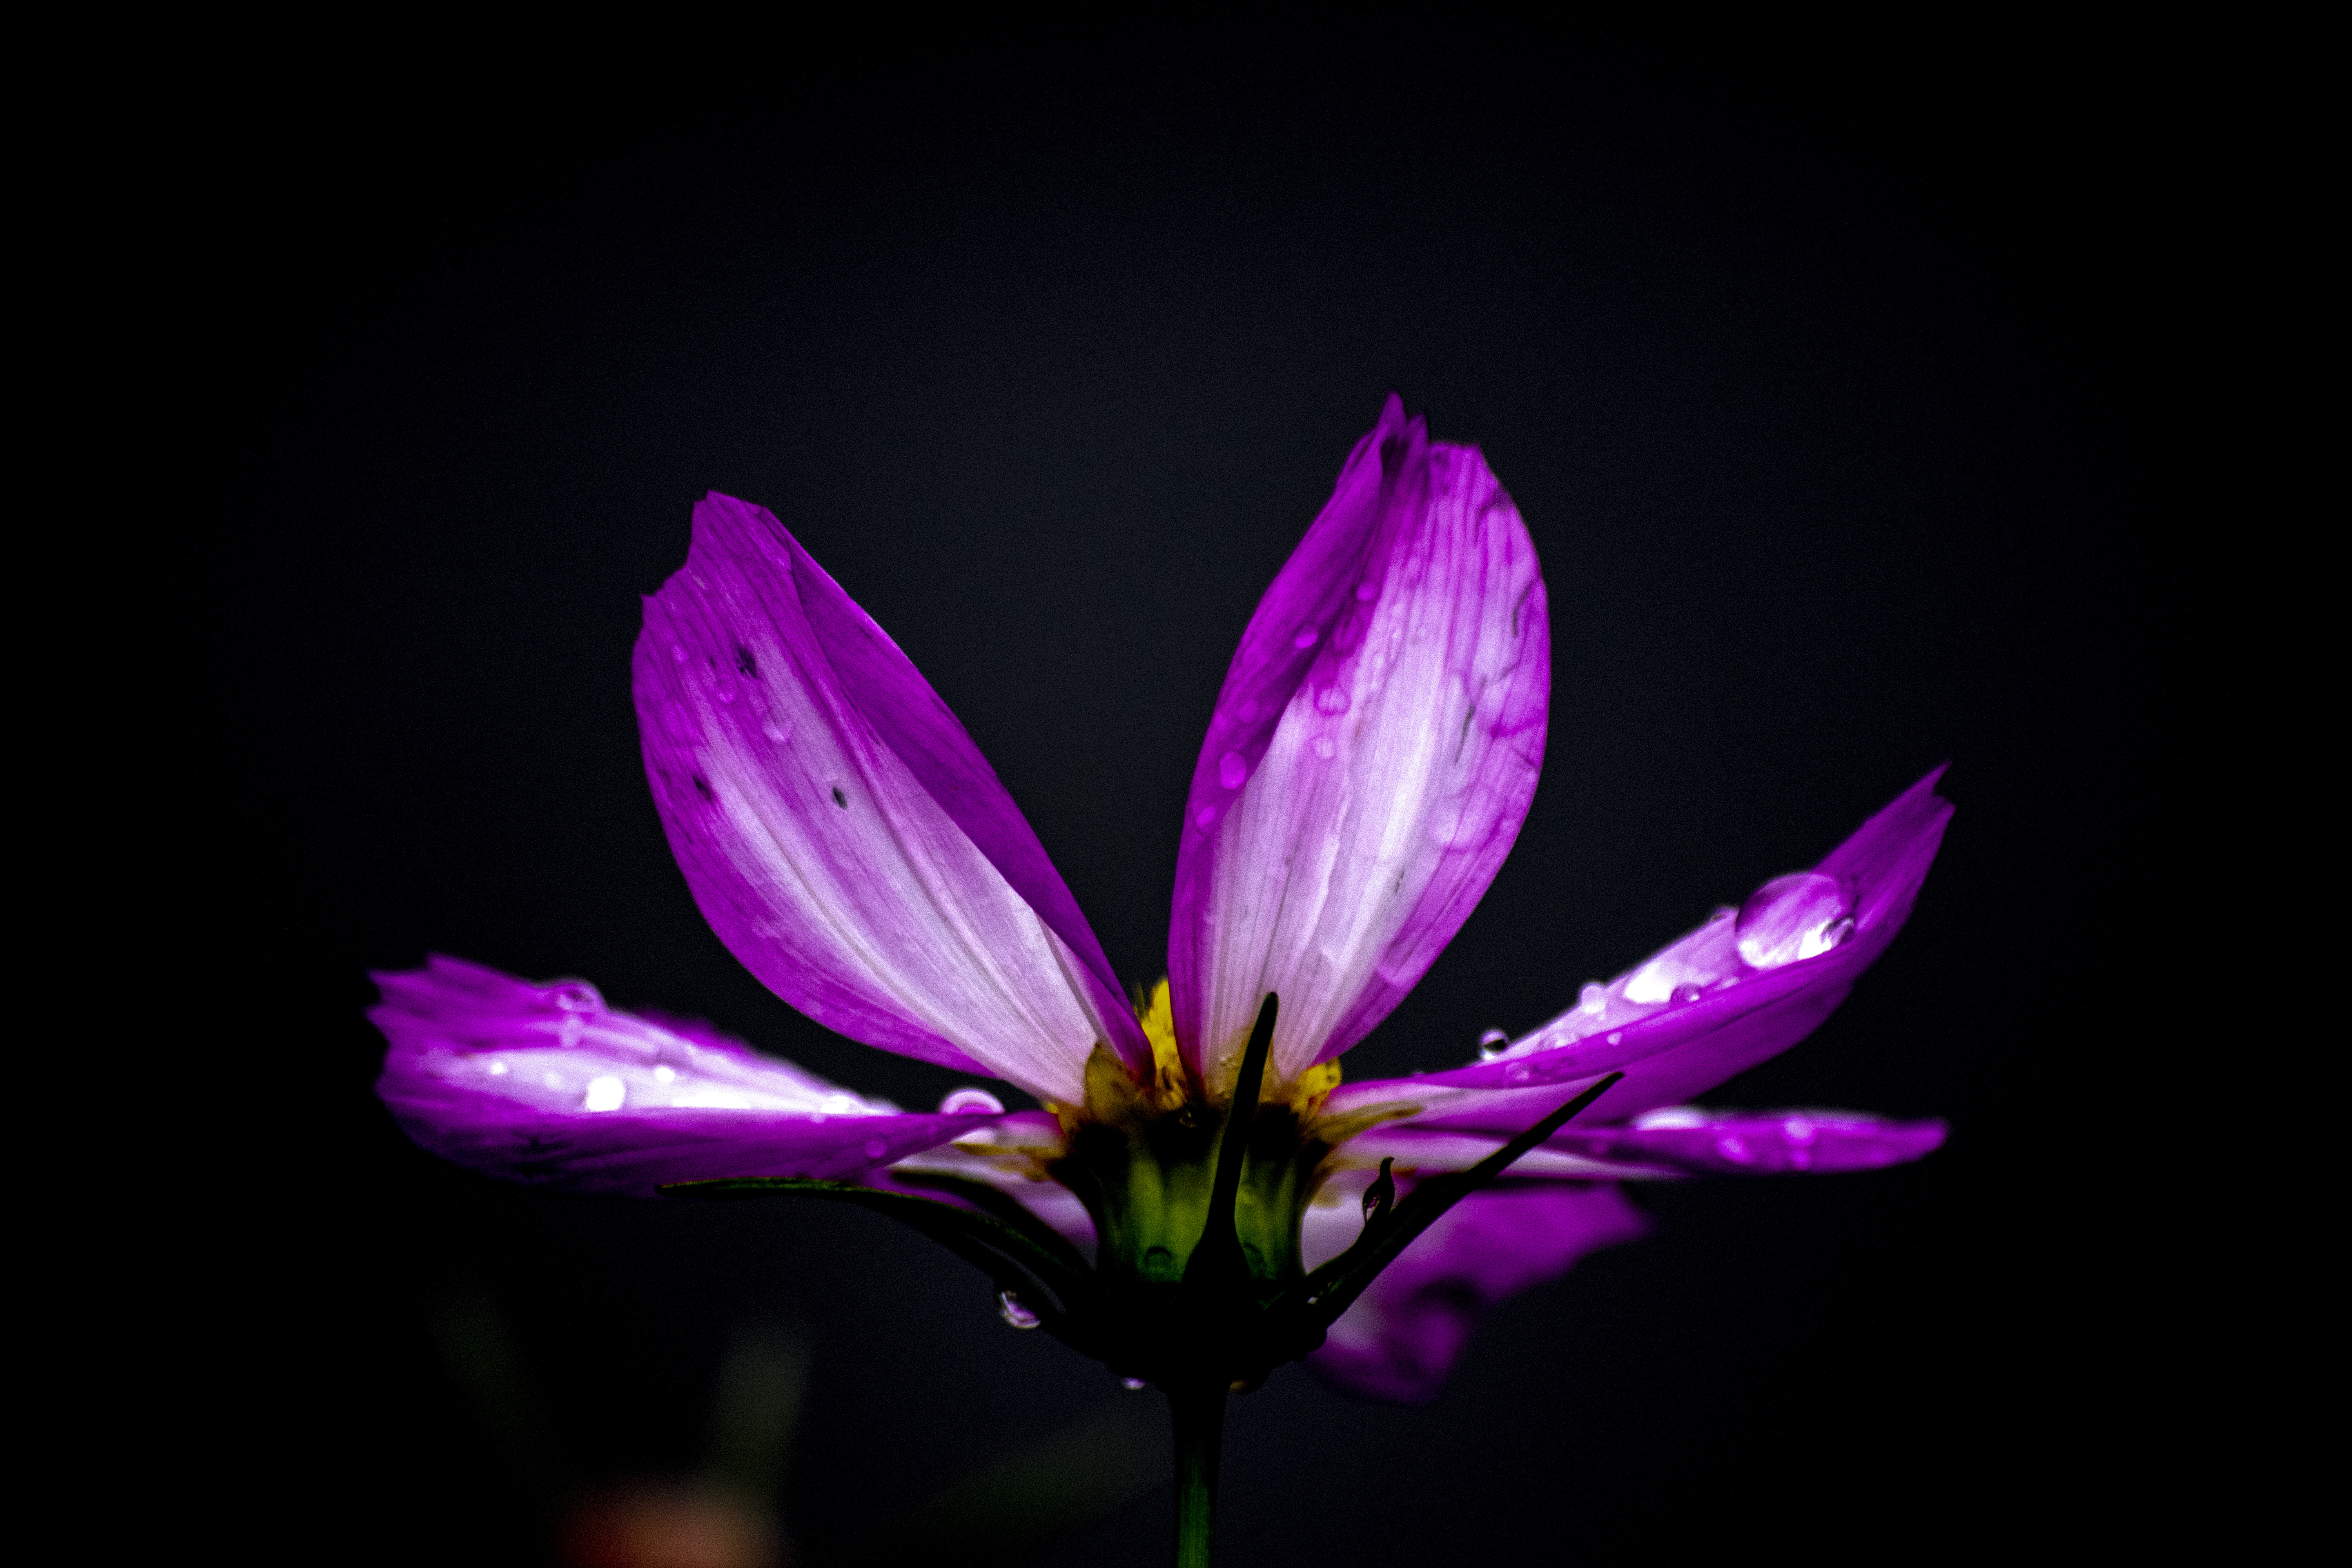
cosmos, flower, flowering plant, petal, purple, violet, plant, pink, botany, close up, macro photography, wildflower, photography, still life photography, plant stem, violet family, daisy family, annual plant, viola